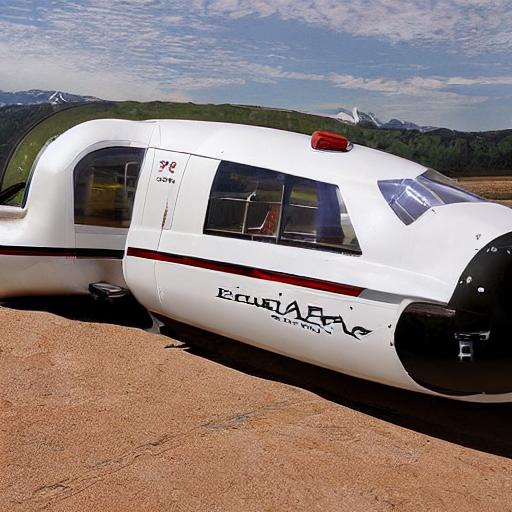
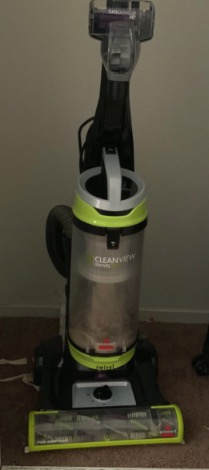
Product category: items_vacuum
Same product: no